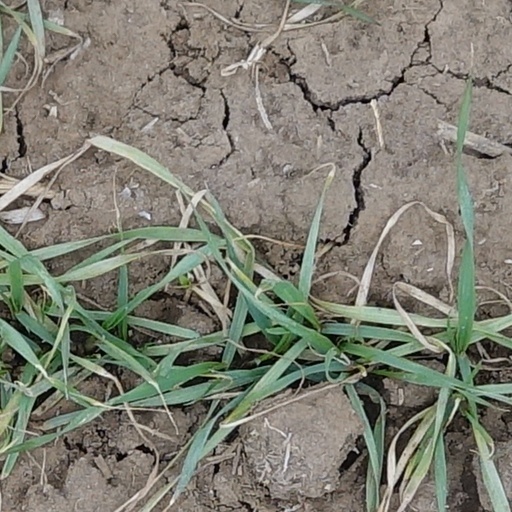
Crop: wheat